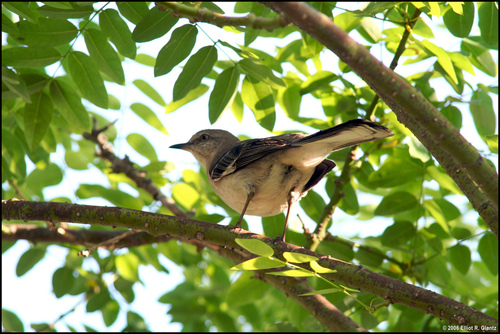
a medium sized bird with a cream belly and medium sized pointed billthe bird has a white belly and chest as well as a grey head and long tail.
this bird has a black bill, a white abdomen, and a brown wing
this bird is brown with black on its wings and has a long, pointy beak.
this is a bird with a white belly, a black wing and a grey head.
this bird has a light tan belly and abdomen, with brown primary and secondary feathers and a flat pointed bill.
this bird is white with black and has a long, pointy beak.
the bird has a long tail that is black and white
this is a grey and white bird with grey on its head and grey and white on its wings.
a small bird with a white belly and a long tail.
Species: Mockingbird